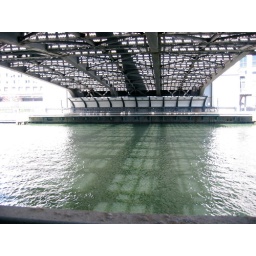
The water under the bridge